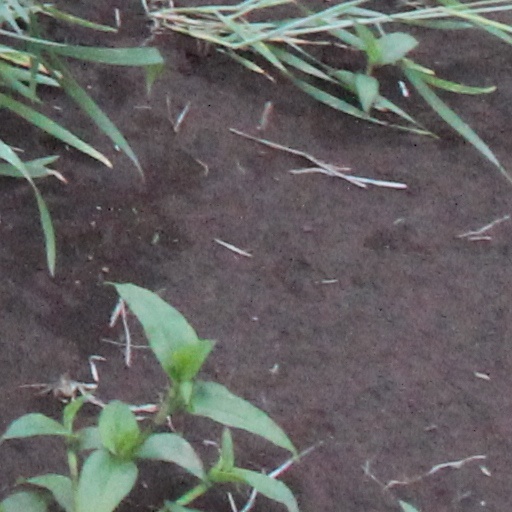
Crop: wheat